Lúcio (Overwatch)

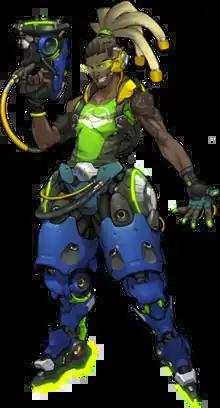
Lúcio's appearance in "Overwatch"

Lúcio Correia dos Santos is a character who first appeared in the 2016 video game "Overwatch", a Blizzard Entertainment–developed first-person shooter, and the resulting franchise. Conceived from the desire to include a "bard"-type character in the game that could cast ability-boosting auras on their party, he was designed by Arnold Tsang and David Kang, and made Brazilian due to the country's association with music culture. Voiced by Jonny Cruz, Lúcio is a DJ and musician living in Rio de Janeiro, using his music to try and lift people's spirits. After a corporation tries to oppress and exploit his neighborhood, he steals some of the company's equipment to fight back and encourages others to join in, pushing them out. Now seen as a hero, he performs concerts worldwide and later joins reformed peacekeeping force "Overwatch" to help fight against global threat "Null Sector". Lúcio has since also appeared in another Blizzard developed title, "Heroes of the Storm".